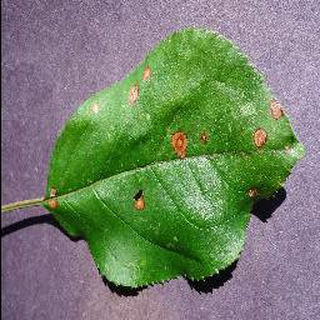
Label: apple_black_rot